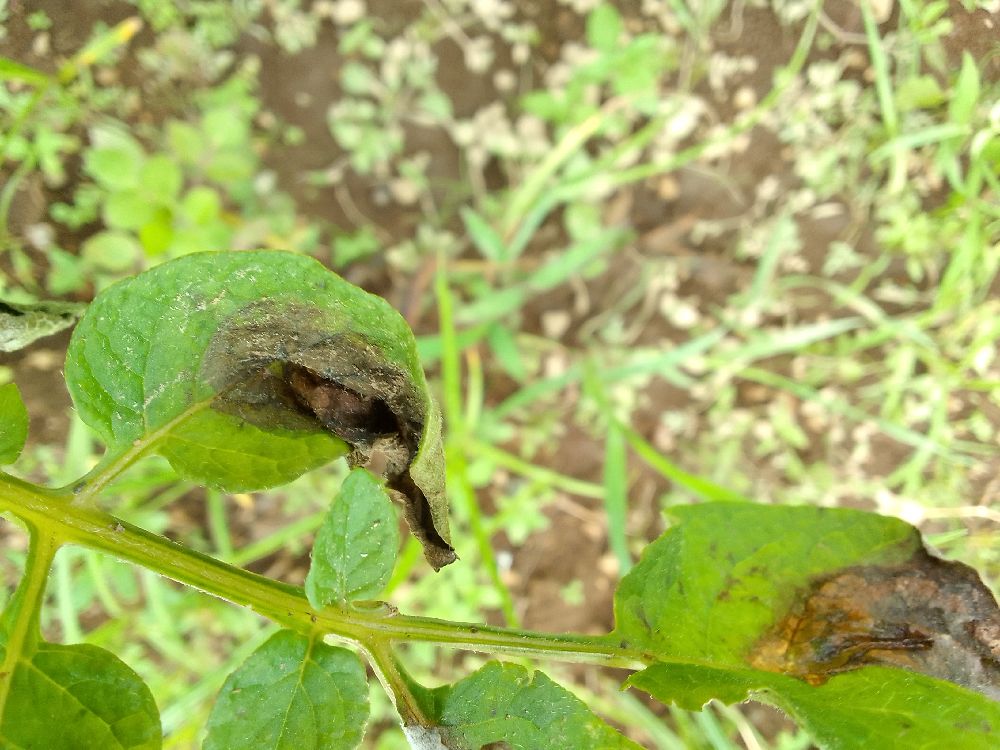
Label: Late blight